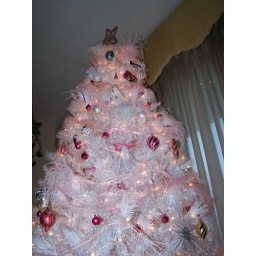
Thought I'd do something a little different this year. A white christmas tree decorated in PINK. I love it!